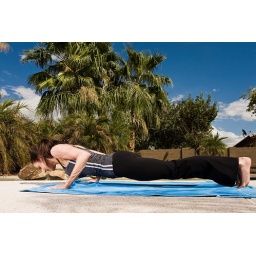
Female doing yoga near a swimming pool with blue sky and palm trees in the background